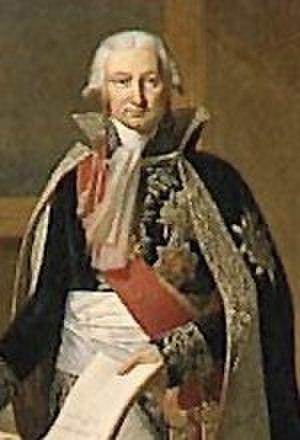
Roanne est une commune française située dans le département de la Loire, en région Auvergne-Rhône-Alpes.